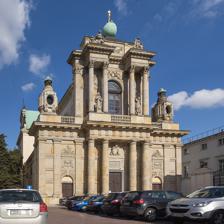
Building: Carmelite Church, Warsaw
Country: Poland
Year built: 1681
Carmelite Church Kościół Wniebowzięcia NMP i Św. Józefa Oblubieńca (in Polish) Church of the Assumption of the Virgin Mary and of St. Joseph. General information Architectural style Baroque (façade Neoclassical , 1761-83) Town or city Warsaw Country Poland Construction started 1661 Completed 1681 Client Michał Stefan Radziejowski Design and construction Architect(s) Jan Szymon Belotti, Efraim Szreger (façade) Historic Monument of Poland Designated 1994-09-08 Part of Warsaw – historic city center with the Royal Route and Wilanów Reference no. M.P. 1994 nr 50 poz. 423 Church of the Assumption of the Virgin Mary and of St. Joseph ( Polish : Kościół Wniebowzięcia NMP i św. Józefa Oblubieńca ), commonly known as the Carmelite Church ( Polish : Kościół Karmelitów ), is a Roman Catholic church at Krakowskie Przedmieście 52/54 in Warsaw , Poland . The Carmelite Church has Warsaw's most notable neoclassical -style façade , created in 1761–83. The church assumed its present appearance beginning in the 17th century and is best known for its twin belfries shaped like censers . History The present church is the second building to have arisen here, erected over the site of a wooden church originally constructed for the Discalced Carmelite Order in 1643 and burned down by the Swedes and Brandenburg Germans in the 1650s. View from northwest, showing remnants of the original Polish - baroque architecture The new building was founded in 1661 by Polish Primate Michał Stefan Radziejowski , who also established Warsaw's Holy Cross Church . It was built in 1692–1701 to the plan of Józef Szymon Bellotti. The church's basic structure had been largely completed by the end of the 17th century, but the present façade was not begun till 1761. It was erected by Prince Karol Stanisław Radziwiłł , who commissioned the German architect Efraim Szreger to draw up a plan for a comprehensive new façade . This impressive façade was built in a style typical for the reign of King Stanisław II Augustus , with dominant columns supporting the cornice . The distinguished 18th-century artist Szymon Czechowicz embellished the church with his paintings. Another leading Polish painter, Franciszek Smuglewicz , created altar paintings. The interior is opulent, with magnificent rococo main altar , gilding and stucco ceiling decorations. The Carmelite Church was the site of Frédéric Chopin 's first employment. He was invited to give a recital on the church's organ . Former Carmelite Church and monument to Adam Mickiewicz In 1864, after the January Uprising was brutally crushed by Russians, the monastery was liquidated by the Tsarist regime as a stronghold of Polish patriotism. The buildings have been since adapted for the Warsaw Archdiocesan Seminary and the former Carmelite Church serves as the seminary church. The church was the background for the song " Siekera, Motyka" , in the Polish Movie, "Forbidden Melodies" It served as a procathedral until the reconstruction of St. John's Cathedral . See also Presidential Palace St. Anne's Church St. Florian's Cathedral Wikimedia Commons has media related to Carmelite Church, Warsaw . References